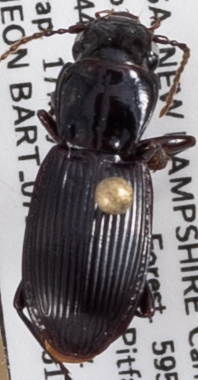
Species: Pterostichus rostratus
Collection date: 2023-05-17
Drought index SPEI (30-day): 1.706
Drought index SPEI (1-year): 0.146
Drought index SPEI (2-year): -0.232